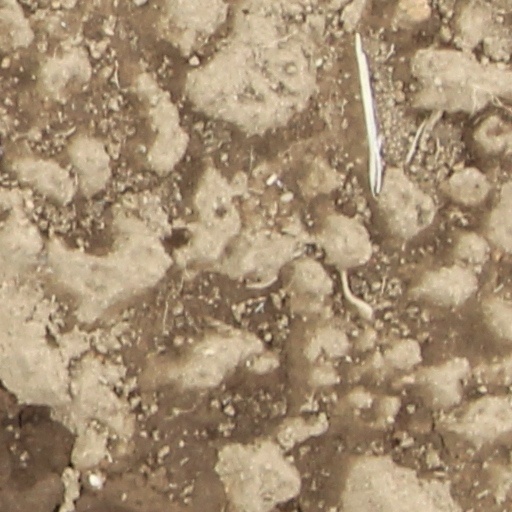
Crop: wheat